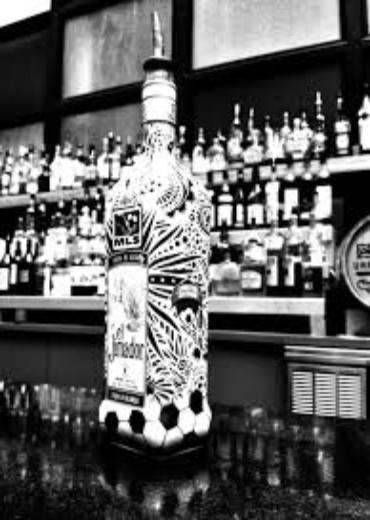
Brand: El Jimador
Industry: Food